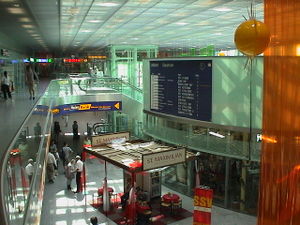
Berlin Ostbahnhof
Ankomsthallen, der rummer flere butikker og spisesteder.
Berlin Ostbahnhof er en af de større banegårde i Berlin, Tyskland. Den er beliggende i Friedrichshain i Østberlin, der nu er en del af bydelen Friedrichshain-Kreuzberg. Ostbahnhof har skiftet navn flere gange end nogen anden berlinsk jernbanestation. Den var kendt som Berlin Hauptbahnhof fra 1987 til 1998, men blev som sådan erstattet af Berlins nye hovedbanegård i 2006. Berlin Ostbahnhof var sammen med Berlin Zoologischer Garten to af byens primære stationer, men har siden 2006 været af mindre betydning.